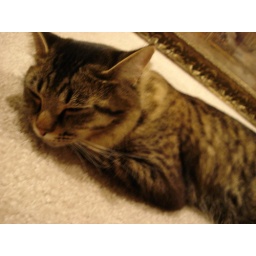
Cookie is sleeping under the table